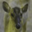
Label: deer